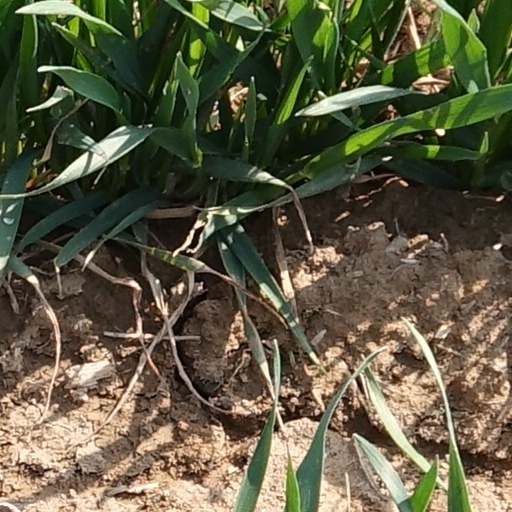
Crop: wheat